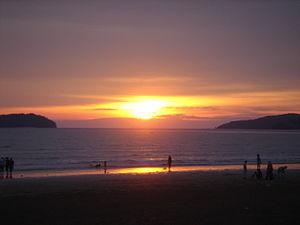
Kota Kinabalu, anciennement connue sous le nom de Jesselton, est la capitale de l'État du Sabah en Malaisie et la préfecture du district de Kota Kinabalu. Elle est également la capitale de la division de la Côte Ouest du Sabah. La ville se situe sur la côte nord-ouest de l'île de Bornéo au bord de la mer de Chine méridionale. Le parc national de Tunku Abdul Rahman se trouve à l'ouest et le mont Kinabalu, qui donne son nom à la ville, est à l'est. Selon le recensement de 2010, Kota Kinabalu compte 452 058 habitants, et, si les districts adjacents de Penampang et Putatan sont inclus, la population de l'agglomération est de 628 725 habitants.